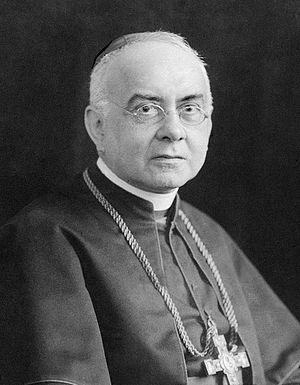
Felix von Hartmann est un cardinal allemand du XXᵉ siècle.